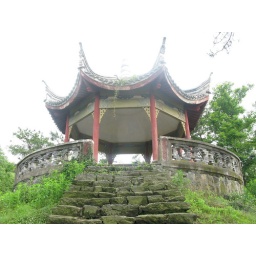
Cool building at the top of a mountain in Ningbo.